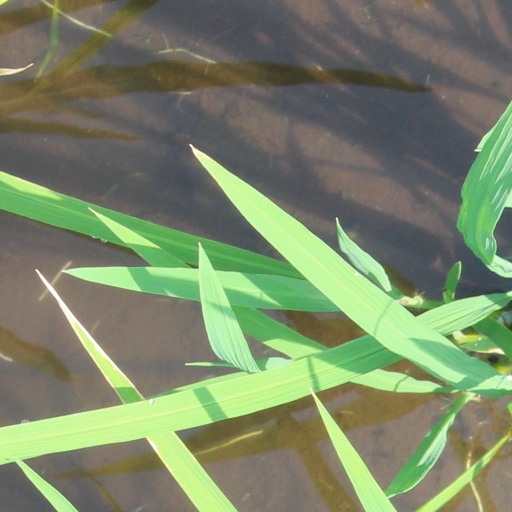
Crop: rice